Bandhani

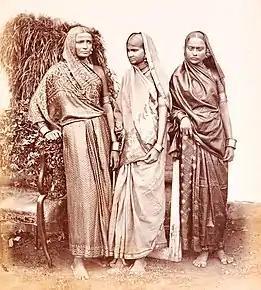
Group of women wearing Bandhani Sari, ca. 1855–1862.

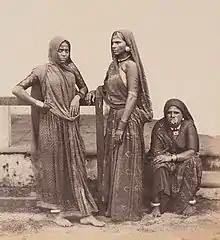
Group of women dressed in Bandhani Sari c. 1855–1862.

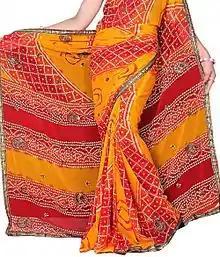
Bandhej Saree

The art of Bandhani is a highly skilled process. The technique involves dyeing a fabric which is tied tightly with a thread at several points, thus producing a variety of patterns like Chandrakala, Bavan Baug, Shikari etcetera; depending on the manner in which the cloth is tied. The main colour used in Bandhana are yellow, red, blue, green and black. Each colour is traditionally tied to specific cultural meaning. Red is a symbol of marriage and is connected to rituals of married women, yellow stands for spring and is connected to both the season and childbirth, saffron is the colour of renouncer of the world and connects with warriors ready to give up their life in war or to yogis who give up worldly life, black and maroon are used for mourning.